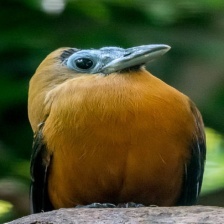
Species: CAPUCHINBIRD
Scientific name: PERISSOCEPHALUS TRICOLOR